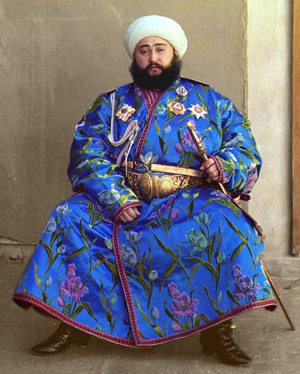
Portrait d'Alim Khan (1880-1944), émir de Boukhara, prise en 1911. Image en couleur prise par Sergeï Mikhailovich Prokoudine Gorski au cours de son travail de documentation de l'Empire Russe. L'image a été crée en prenant trois photos avec des filtres rouge, vert et bleu. Elle était reconstituée au cours de la projection en utilisant trois appareils de projections et des filtres similaires. La reconstitution numérique de l'image en couleur a été réalisée à la demande de la Bibliothèque du Congrès des États-Unis d'Amérique. Русский: Фотопортрет Алим Хана (1880-1944), последнего эмира Бухары, сделанный в 1911 году. Это одна из самых первых цветных фотографий, сохранившаяся до наших дней, была снята Сергеем Михайловичем Прокудиным-Горским как часть его труда по документированию жизни и быта Российской империи. Для создания композитной цветной фотографии (задолго до появления полихроматических фотоплёнок) были использованы 3 чёрно-белых экспозиции, полученные с использованием красного, зелёного и синего светофильтров. Три результирующих изображения были обработаны и использованы для совместного проецирования, давшего цветное изображение. Позднее эта и другие фотоработы Прокудина-Горского были неоднократно воспроизведены при участии библиотеки Конгресса США, где сохраняются монохромные оригиналы. Українська: Емір Бухари Алім Хан (1880-1944). Фото С.М. Прокудіна-Горського 1911 року
Émir est un titre de noblesse utilisé dans le monde musulman. En arabe, أمير ʾamīr est celui qui donne des ordres, mot lui-même dérivé du verbe أَمَرَ ʾāmara.